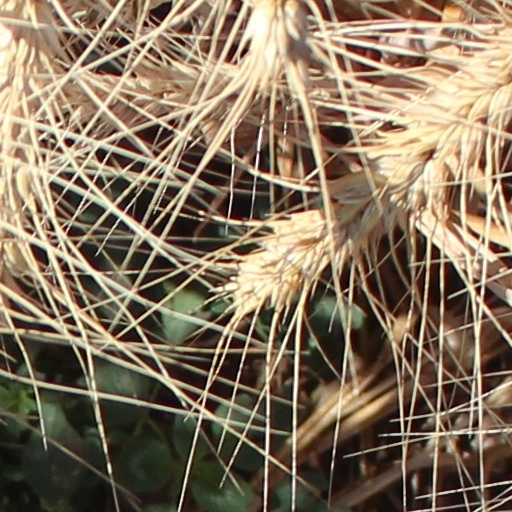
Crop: wheat